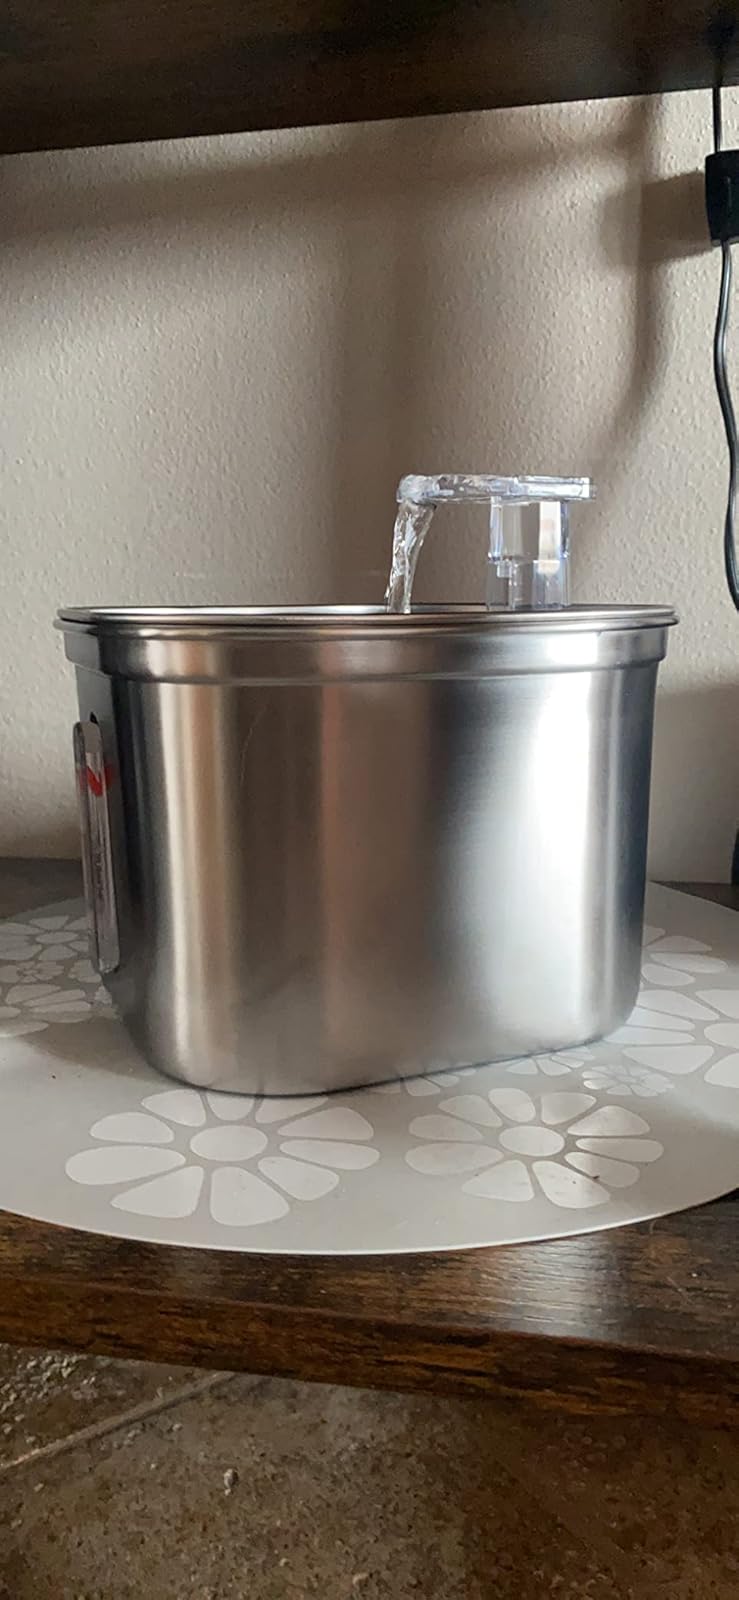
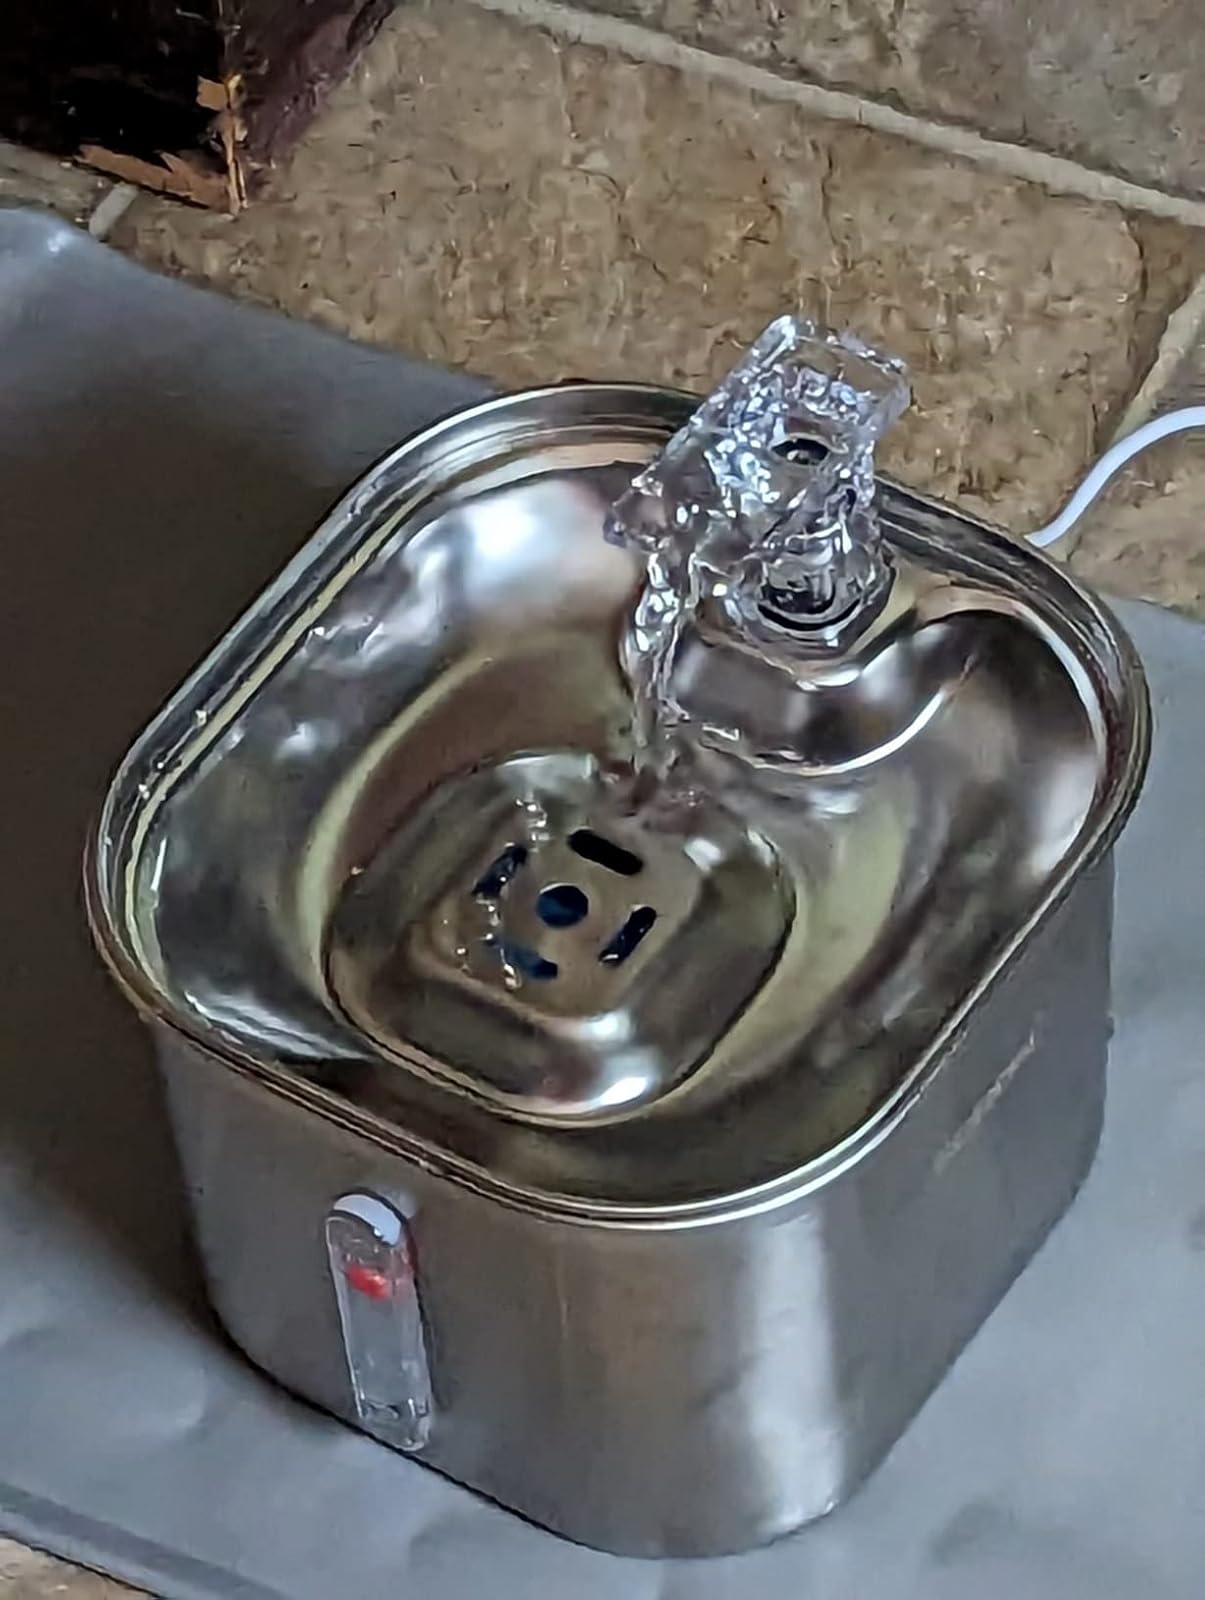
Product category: items_bowl
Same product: yes